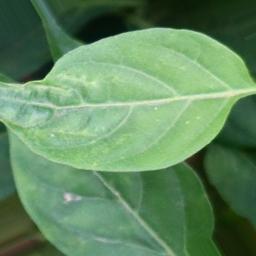
Label: healthy